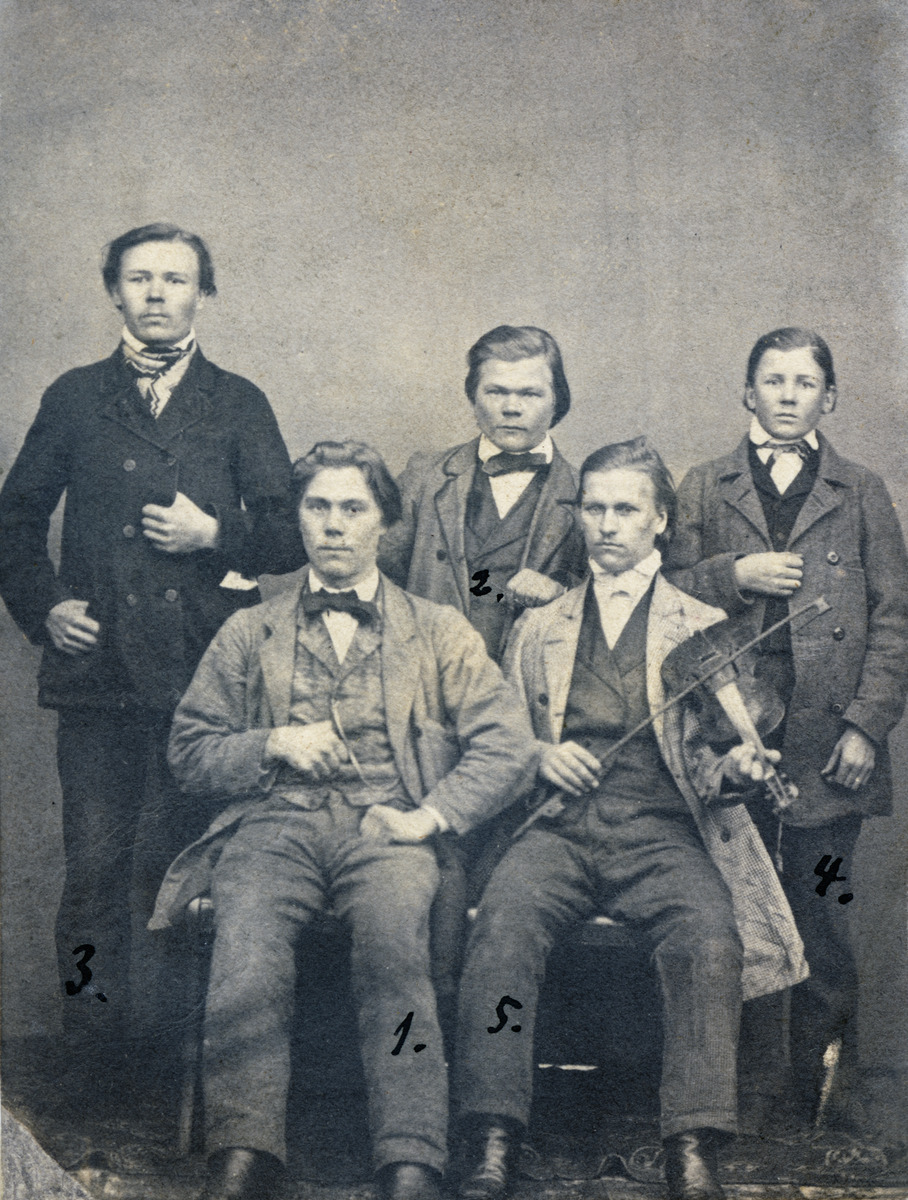
Wärtsilän työntekijöitä v
sisällön kuvaus: Wärtsilän työntekijöitä v. 1866. Henkilöt: 1. Jooseppi Taskinen, 2. Johan Taskinen, 3. Hofren, 4. Hofren, 5. Pekkarinen. Kuvaan on jälkikäteen kirjoitettu numerot henkilöiden kohdalle. mustavalkoinen
Ajankohta: kuvausaika 1866
Aiheet: miehet, viulut